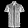
Label: Shirt